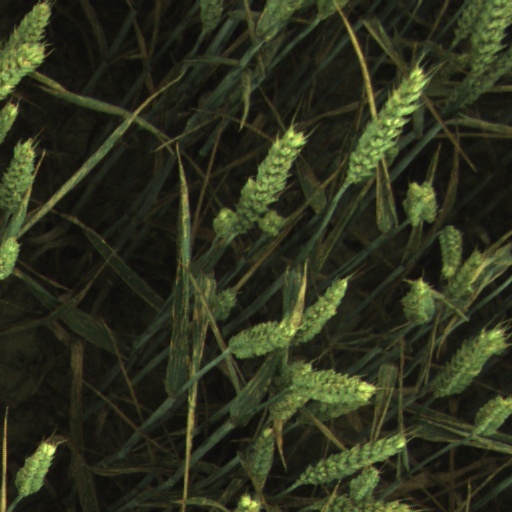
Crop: wheat